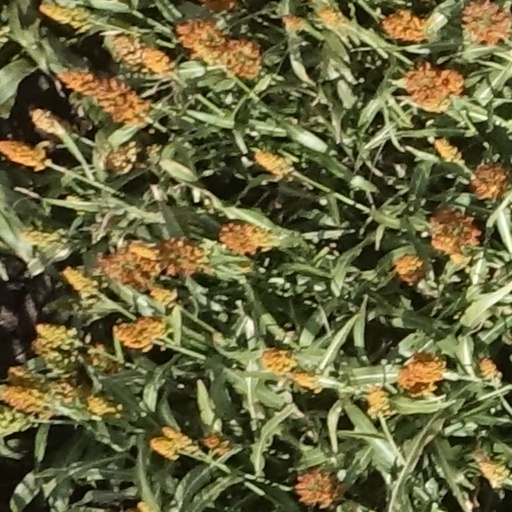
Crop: sorghum